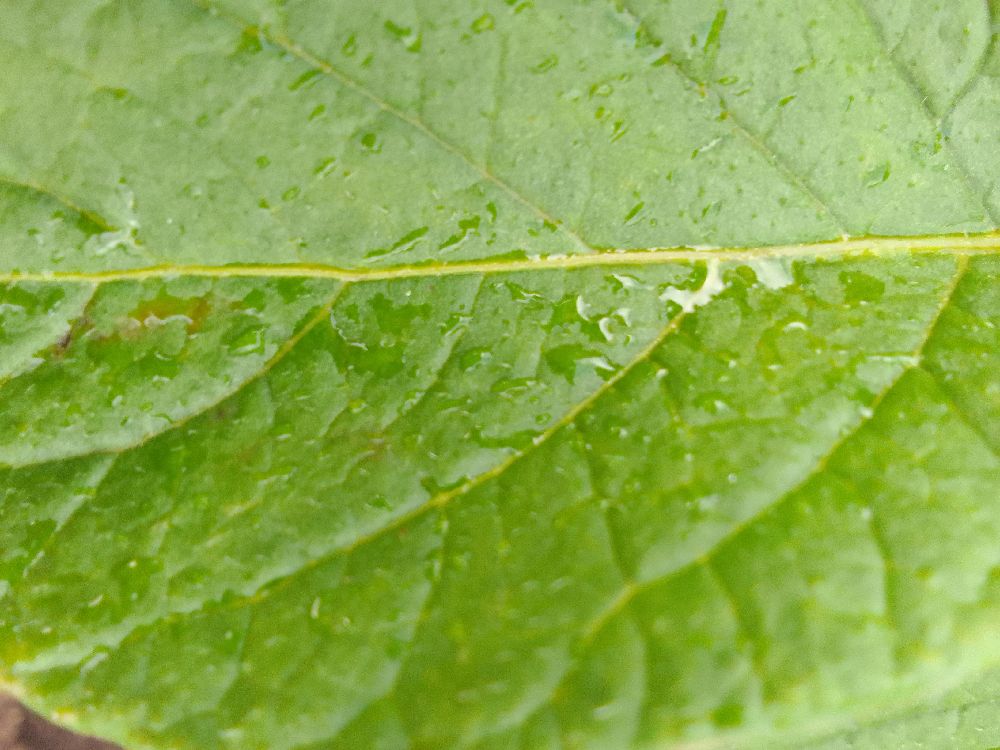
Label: Healthy